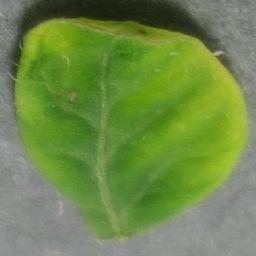
Label: Tomato___Tomato_Yellow_Leaf_Curl_Virus